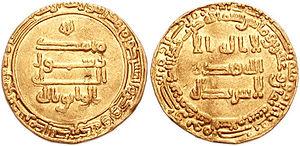
Abū Jaʿfar Hārūn ben Muḥammad al-Muʿtaṣim ou « al-Wāṯiq bi-llāh », né à La Mecque en 812 d'une esclave grecque nommée Qarâtis, est un calife abbasside qui règne à la mort de son père Al-Muʿtas̩im en 842 jusqu'à sa mort en 847 à Samarra. Son frère Jaʿfar al-Mutawakkil lui succède.